Atom Man vs. Superman

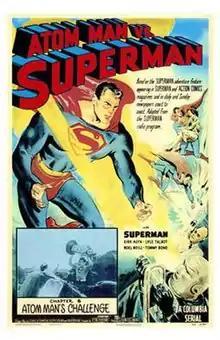
Promotional poster

Atom Man vs. Superman is a 1950 American film serial and the second Superman movie serial featuring Kirk Alyn, credited (as with the previous serial) only by his character name, Superman.